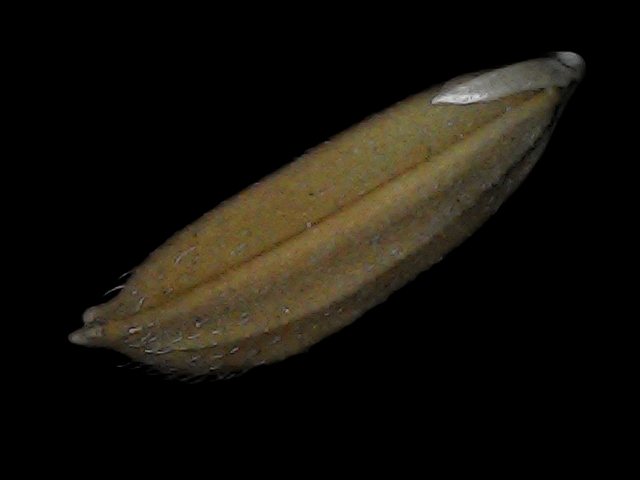
Rice variety: Bd72